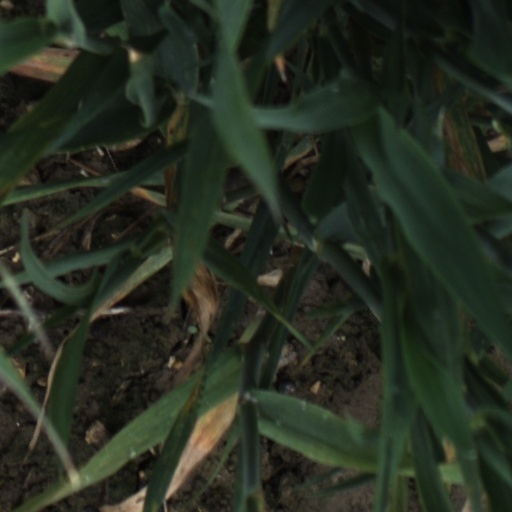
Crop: wheat